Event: Nepal Earthquake
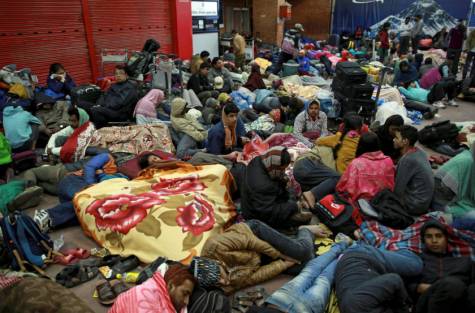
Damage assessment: no_damage